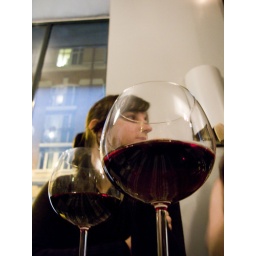
Enjoying a nice glass of red wine in a French bistro